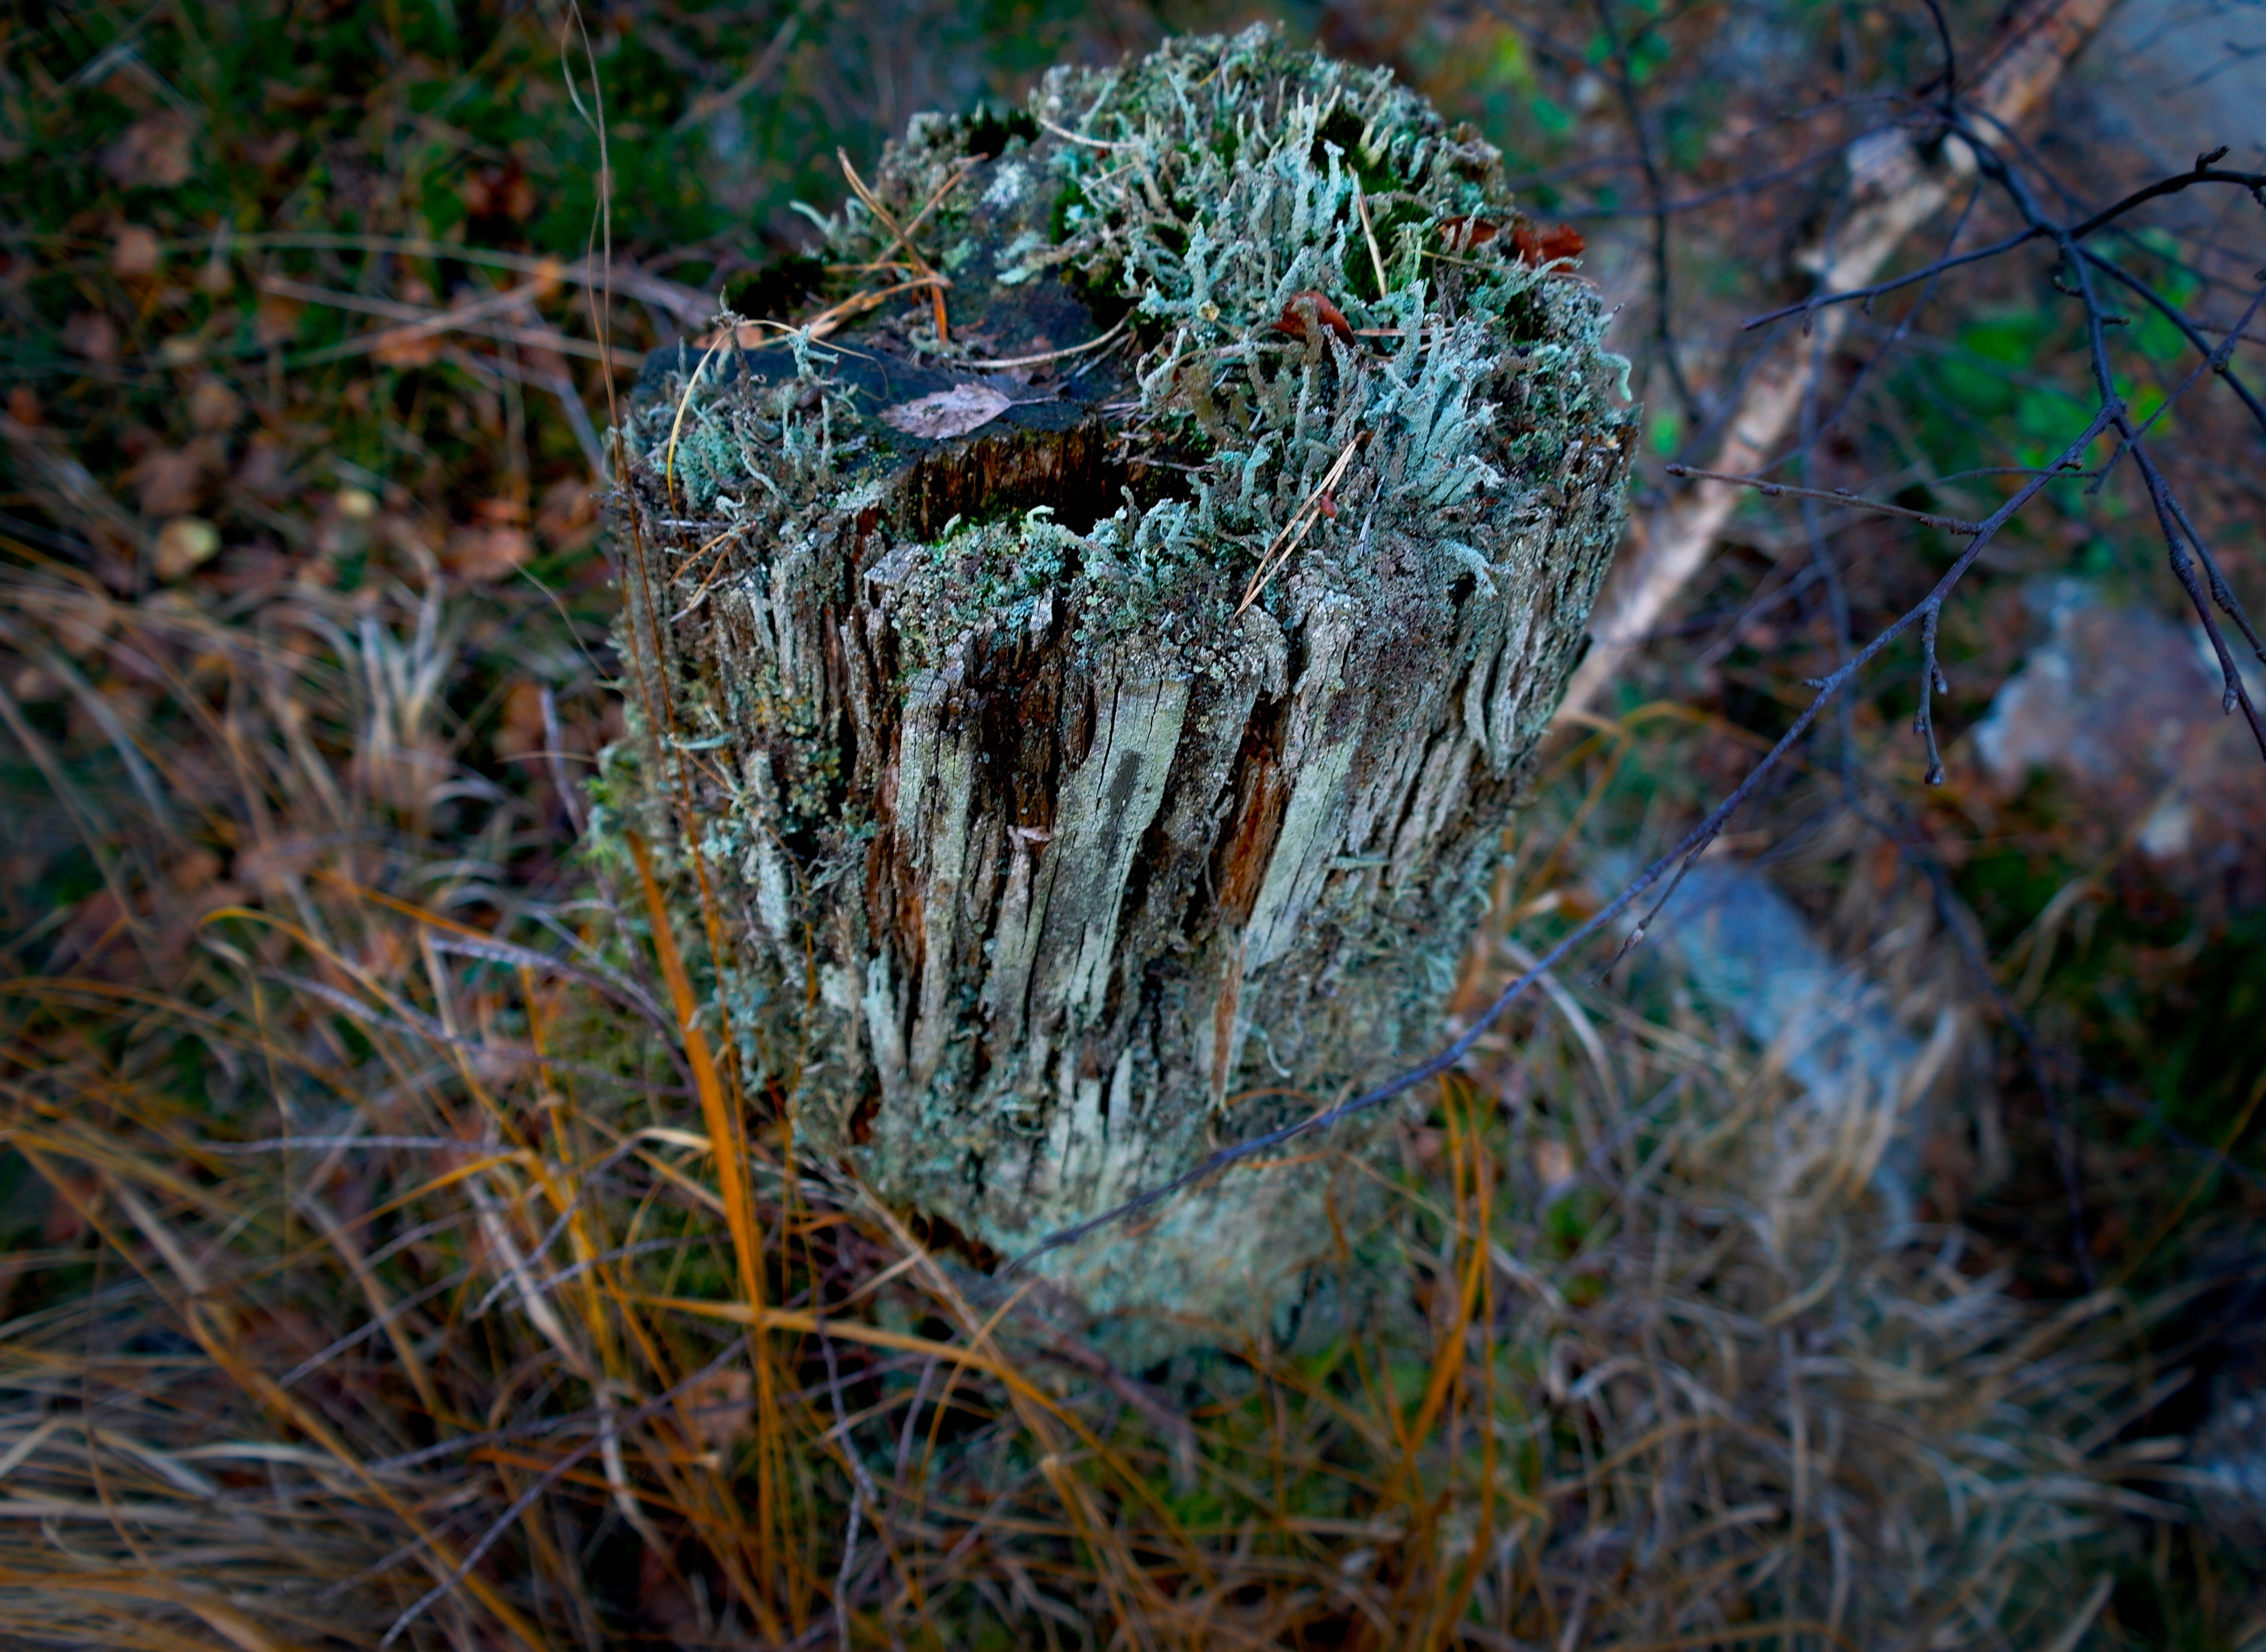
landscape, tree, nature, forest, grass, branch, plant, leaf, trunk, old, moss, wildlife, green, autumn, fauna, leaves, colors, three, branches, straw, woodland, tree stump, cracks, habitat, tree root, rotten, the nature of the, natural environment, woody plant